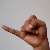
The image shows a hand gesture representing the letter 'J' in Indian Sign Language.